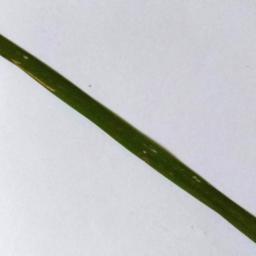
Label: Rice___Leaf_Blast